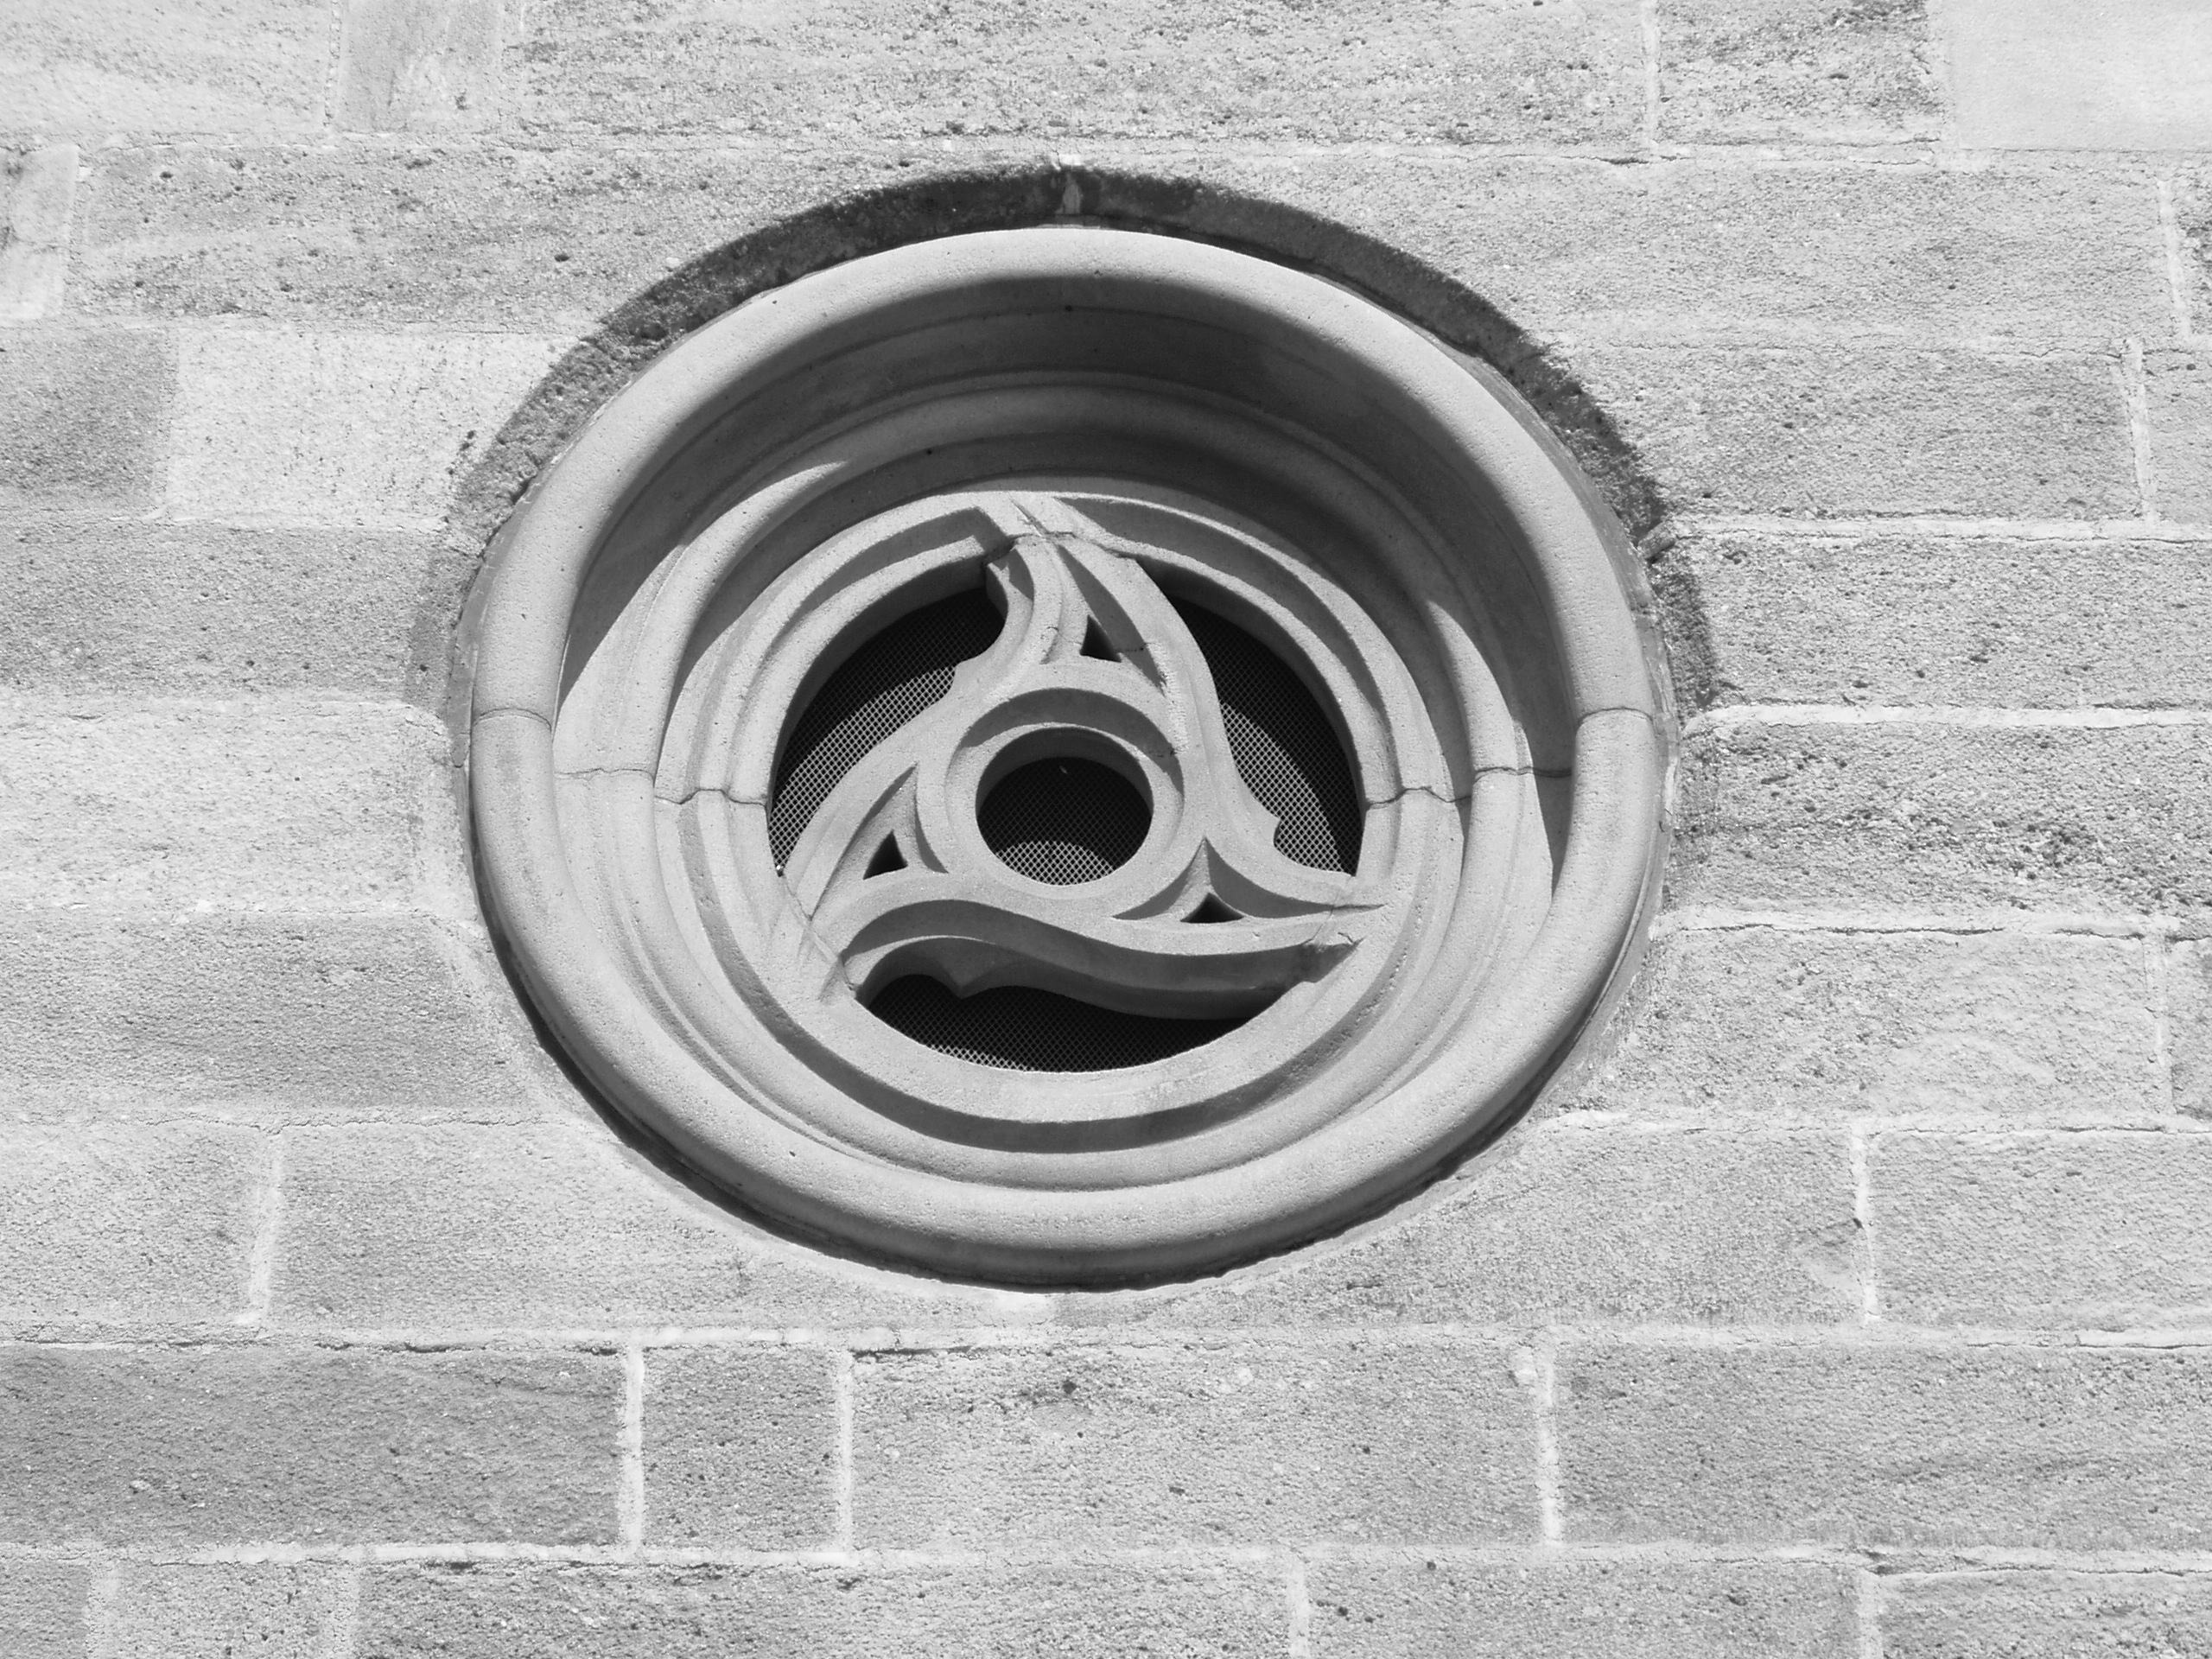
black and white, white, wheel, round, window, stone, line, prague, black, monochrome, tire, circle, rim, shape, charles bridge, monochrome photography, automotive tire